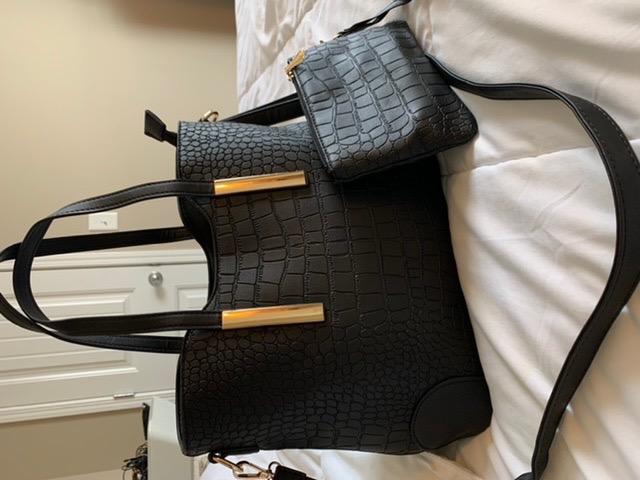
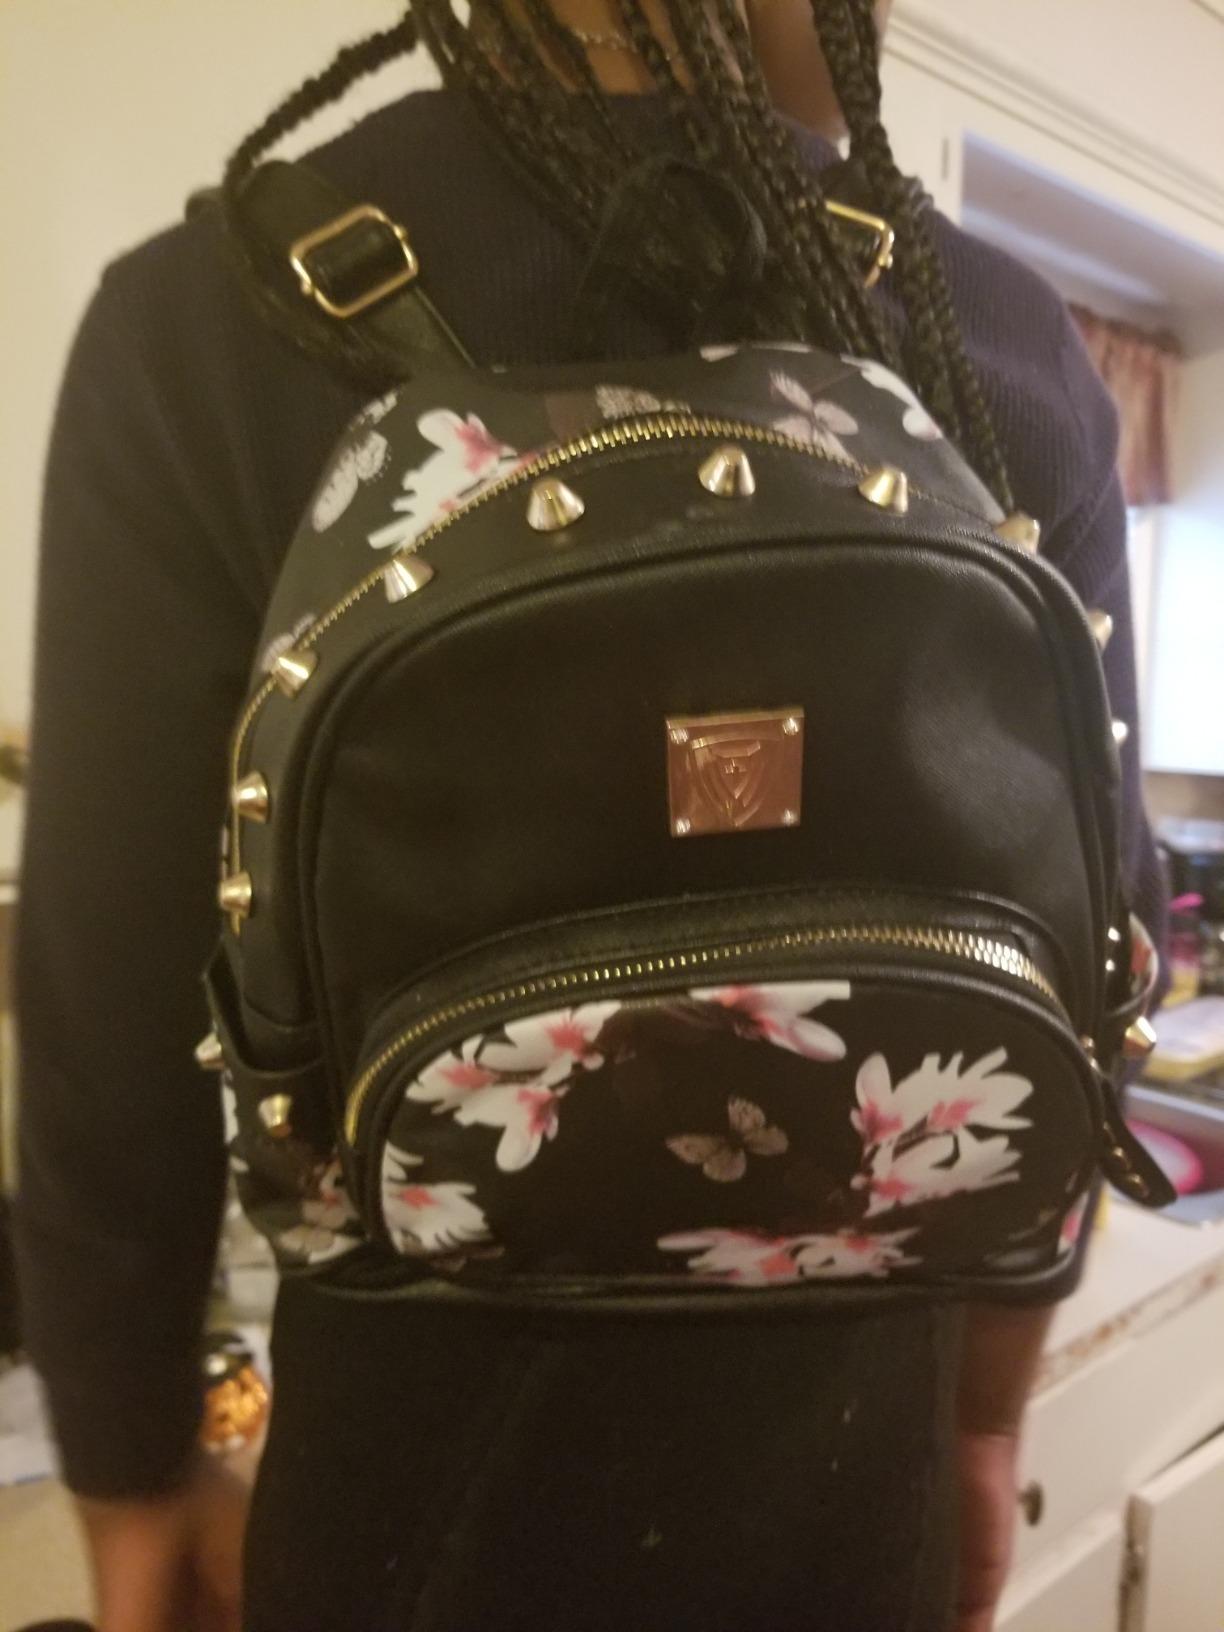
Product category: accessories_handbag
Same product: no